New Bedford, Massachusetts

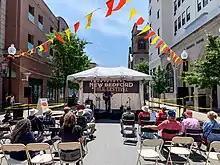
2019 New Bedford Folk Festival

There are several parks and playgrounds, some with splash pads, scattered throughout the city, with the first four being primary parks: